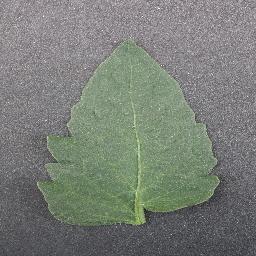
Label: Tomato___healthy